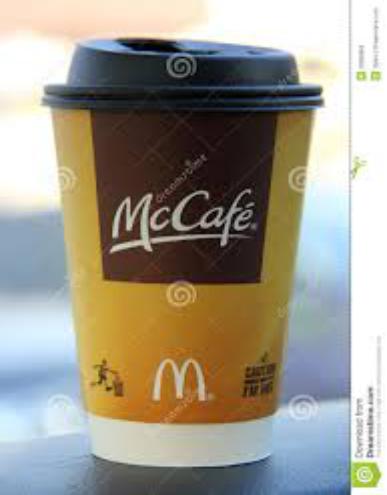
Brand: mccafe
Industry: Food